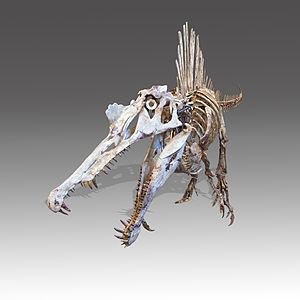
Spinosaurus aegyptiacus
Spinosaurus est un genre de dinosaures théropodes appartenant au clade des Spinosauridae et ayant vécu à l'Albien et au Cénomanien, dans ce qui est actuellement l'Afrique du Nord.